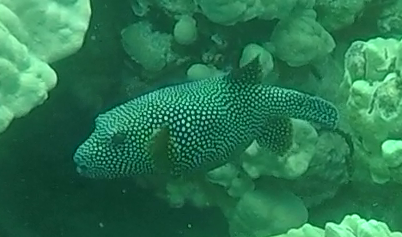
Arothron meleagris (Guineafowl Puffer)